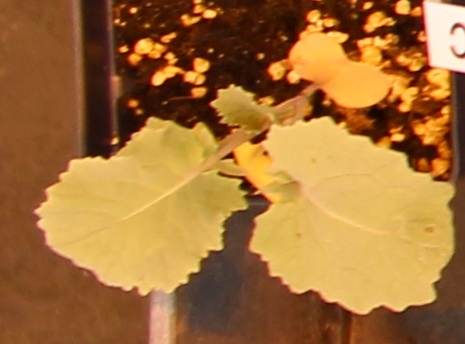
Label: Canola